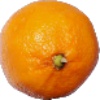
Label: lemon_meyer